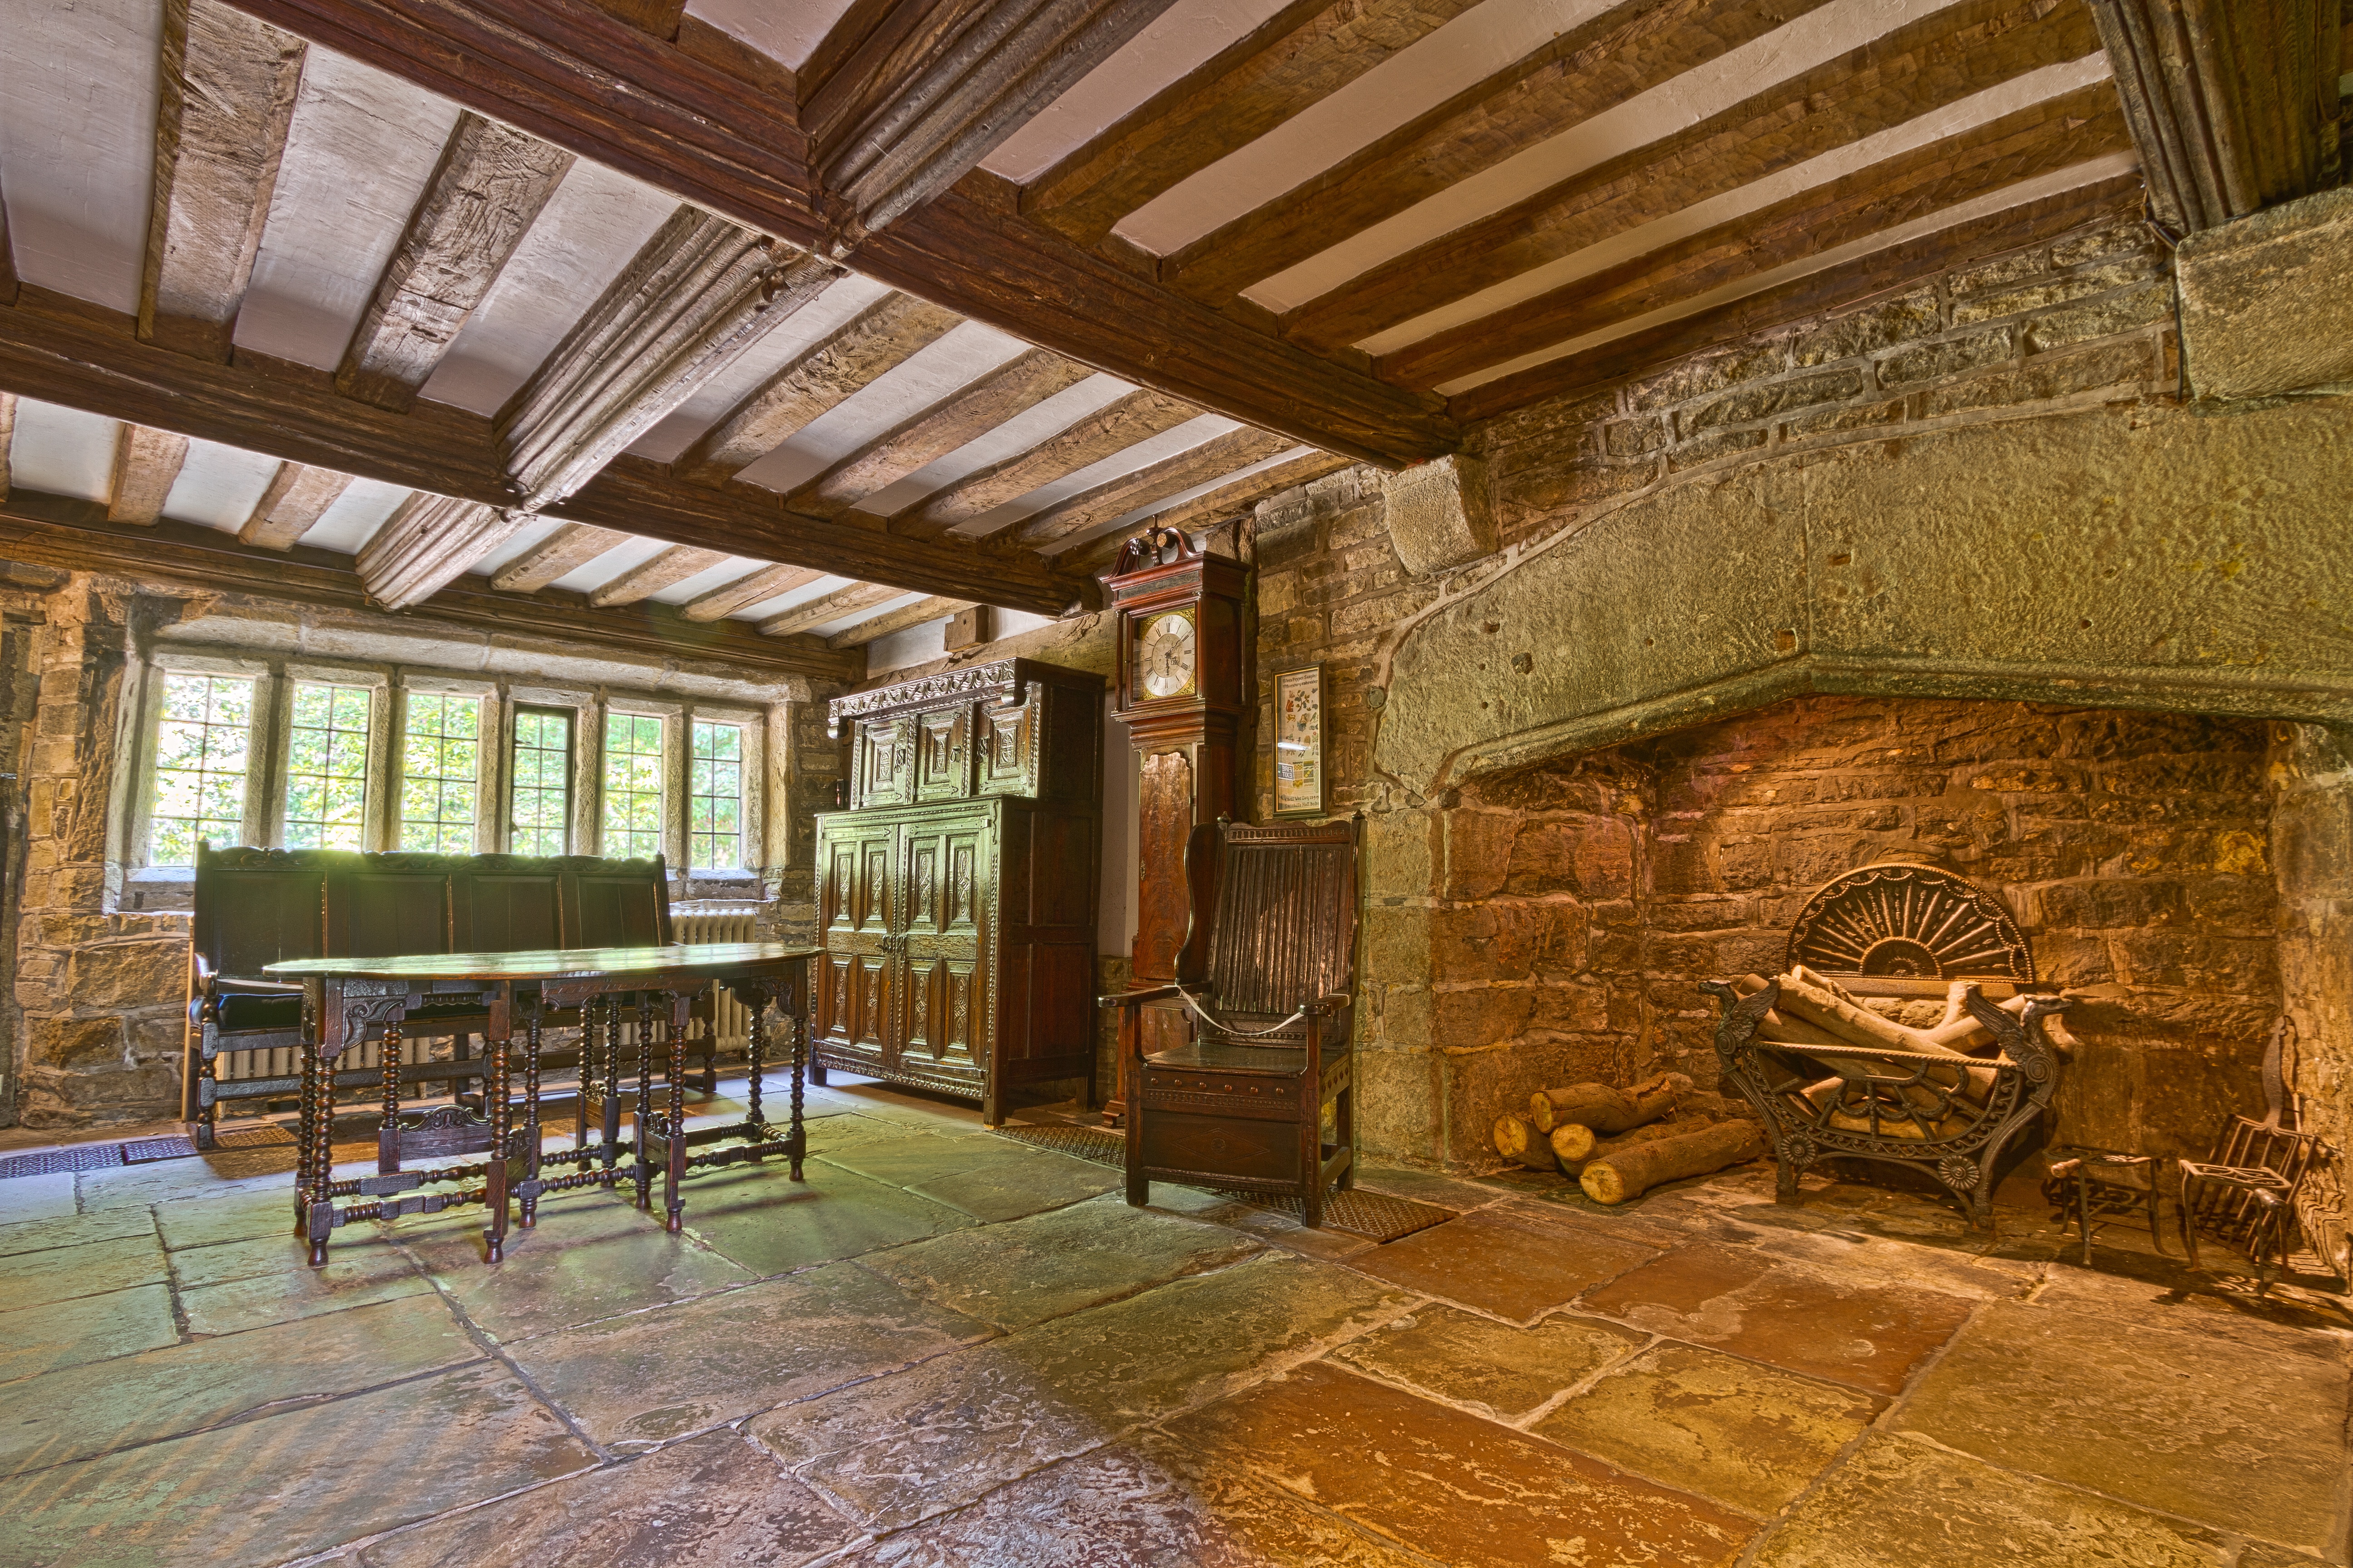
mansion, building, home, cottage, property, room, interior design, farmhouse, estate, log cabin, hacienda, real estate